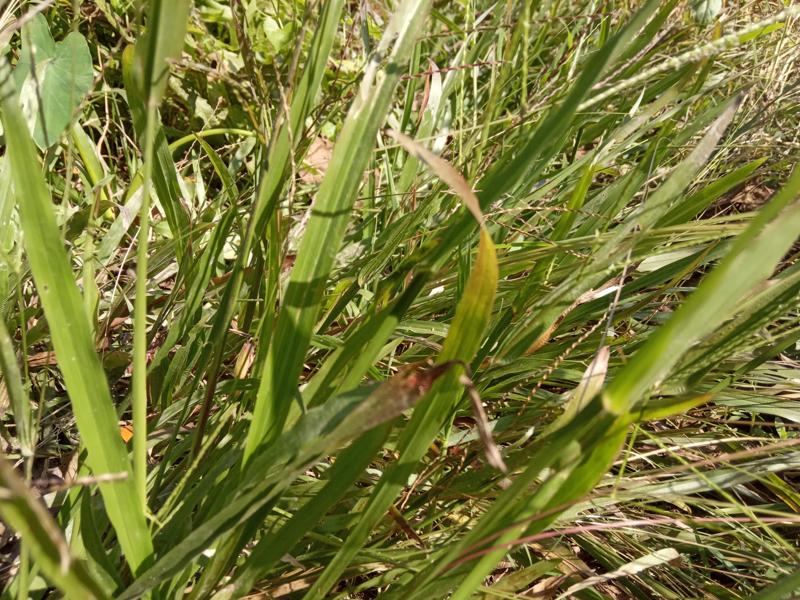
Weed species: Paspalum scrobiculatum